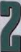
Number: 2